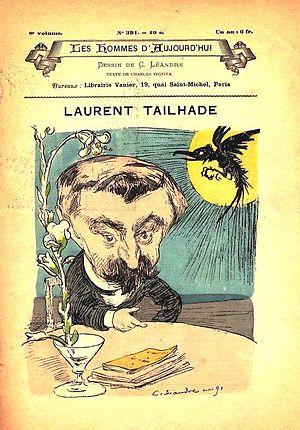
Les Hommes d'aujourd'hui est une revue à intention littéraire et satirique, fondée par l'écrivain et journaliste Félicien Champsaur et le dessinateur André Gill en 1878. Reprise par Léon Vanier en 1885, elle disparaît en 1899.
Laurent Tailhade, né à Tarbes le 16 avril 1854 et mort à Combs-la-Ville le 2 novembre 1919, est un polémiste, poète, conférencier pamphlétaire libertaire et franc-maçon français.